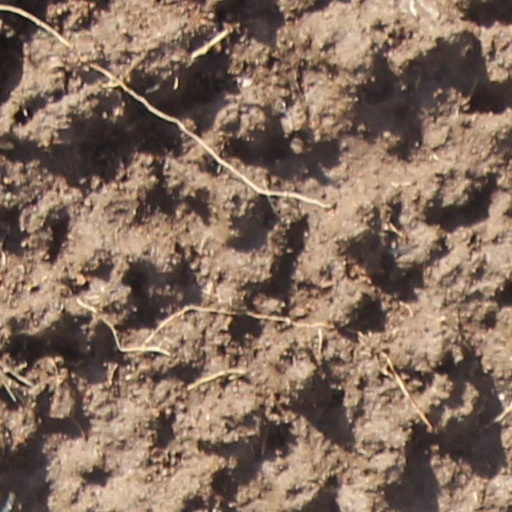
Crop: wheat